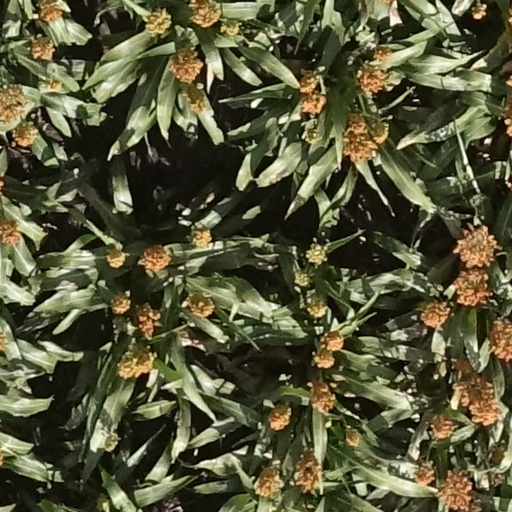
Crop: sorghum